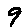
Label: 9